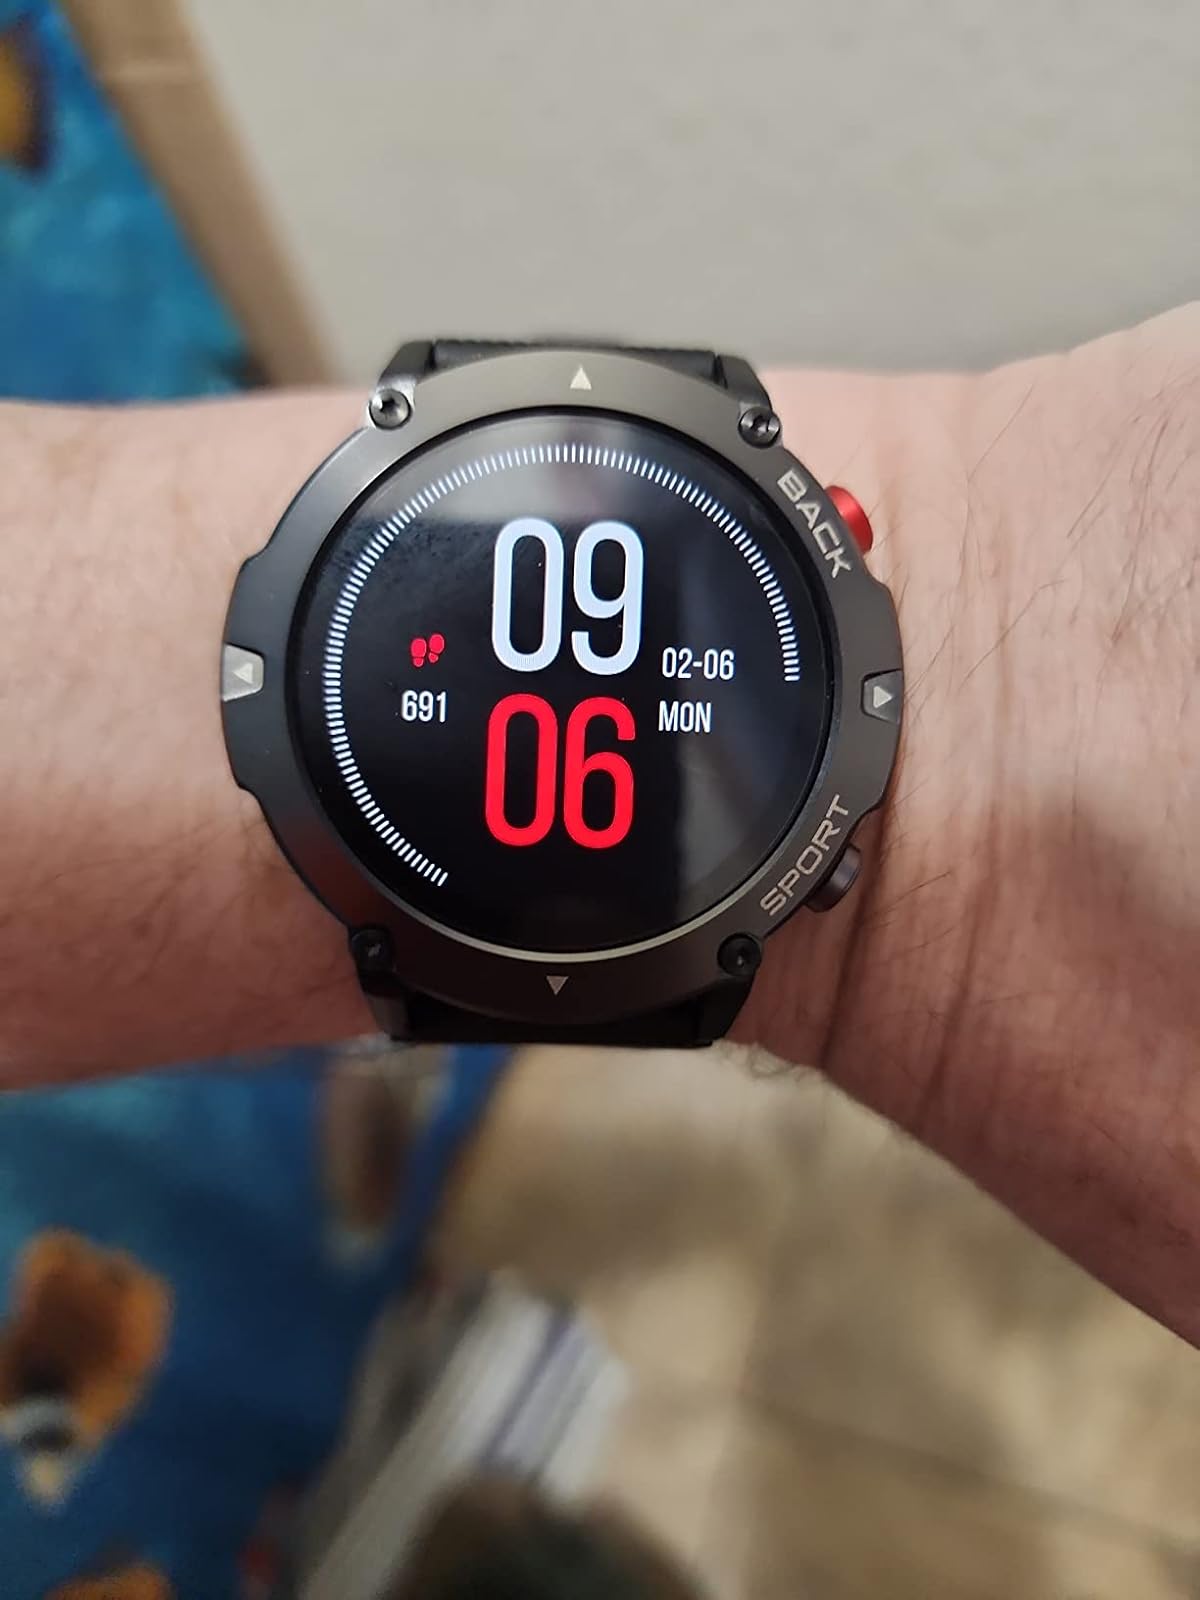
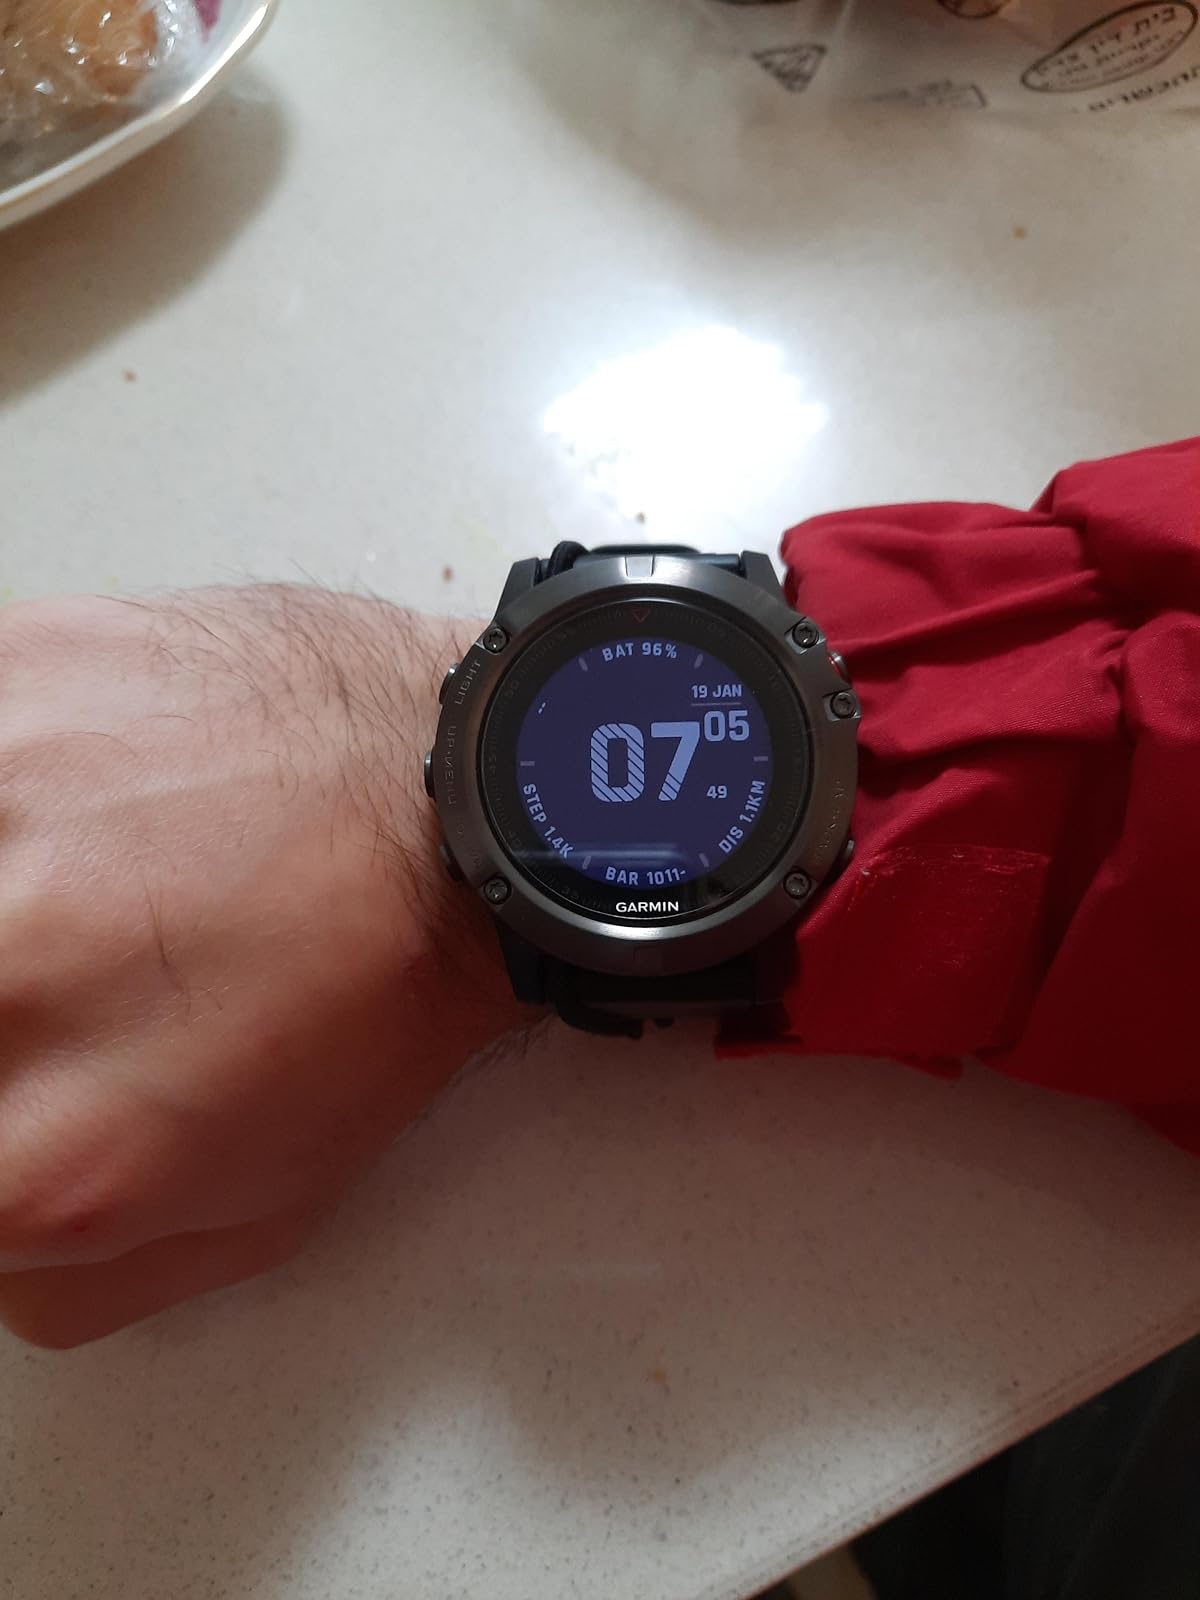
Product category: smartwatch
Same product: no